New Stations Fund

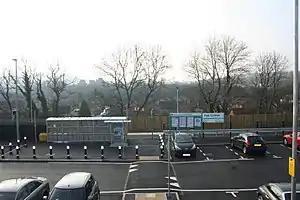
Pye Corner is one of the stations created by the New Stations Fund.

The New Stations Fund is a programme by the United Kingdom Department for Transport to partially fund new railway stations in conjunction with local authorities or developers.